James Stanton (water polo)

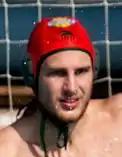

James Ivor Stanton-French (born 21 July 1983 in Mudgee) is an Australian water polo player. A goalkeeper, Stanton was part of Australia's Olympic squad for the 2004 Summer Olympics in Athens and 2008 Summer Olympics in Beijing. He was also a member of the Australian squad that finished 10th at the 2007 World Championships in Melbourne and won the bronze medal at the 2007 FINA Water Polo World League in Berlin. He played in Pamplona, Spain, for two years before returning to Australia.